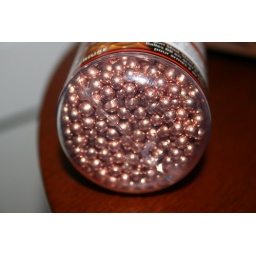
My son idea of how to discourage Robins from roosting in our window wells.